Linois's expedition to the Indian Ocean

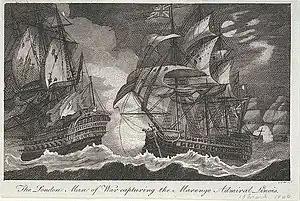
"The London Man of War capturing the Marengo Admiral Linois, 13 March 1806", contemporary engraving by "W. C. I."

On 28 December 1803, carrying provisions for six months cruising, Linois's squadron left Batavia. Sailing northwards into the South China Sea, Linois sought to intercept the HEIC China Fleet, a large convoy of East Indiamen carrying trade goods worth £8 million (the equivalent of £ as of ) from Canton to Britain. The annual convoy sailed through the South China Sea and the Straits of Malacca, gathering ships from other destinations "en route" and usually under the protection of an escort formed from Royal Navy ships of the line. However, the 1804 fleet had no escort: the outbreak of war had delayed the despatch of the vessels from Rainier's squadron. Thus as the convoy approached the Straits of Malacca it consisted of 16 East Indiamen, 11 country ships and two other vessels guarded by only one small HEIC armed brig, "Ganges". On 14 February, close to the island of Pulo Aura, the commodore of the convoy, Nathaniel Dance, was notified that sails were sighted approaching from the south-west. Suspicious, Dance sent a number of the East Indiamen to investigate, and rapidly discovered that the strange ships were the French squadron under Linois. Dance knew that his convoy would be unable to resist the French in combat and instead decided to bluff the French by pretending that a number of his large East Indiamen were disguised ships of the line.